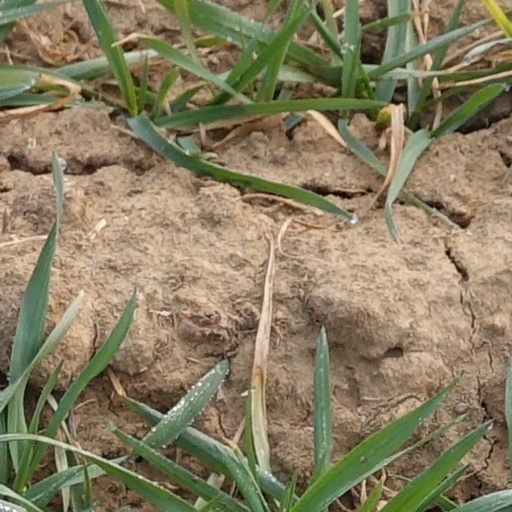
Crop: wheat